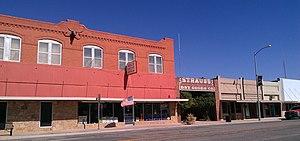
Hamlin est une ville, fondée en 1907 et située en limite des comtés de Fisher et de Jones, au Texas, aux États-Unis.